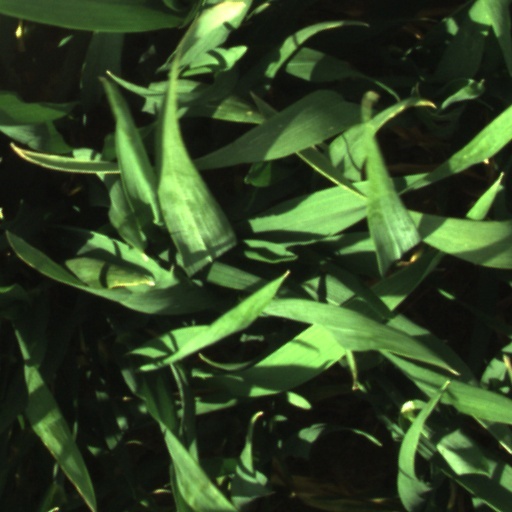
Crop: wheat